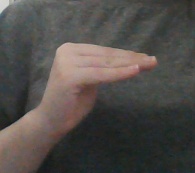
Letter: haa